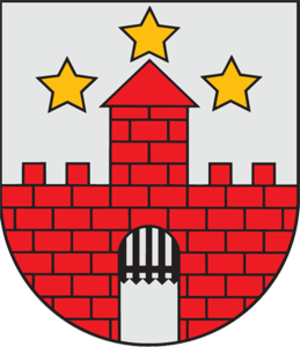
Aizpute est une ville de Lettonie, située dans le territoire de l'ancienne Courlande, de 5 460 habitants.